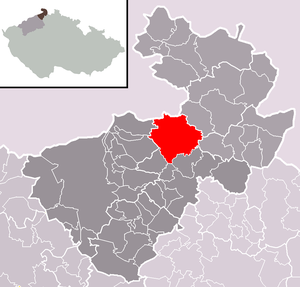
Jetřichovice est une commune du district de Děčín, dans la région d'Ústí nad Labem, en Tchéquie. Sa population s'élevait à 411 habitants en 2018.